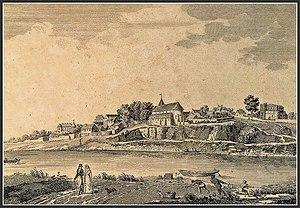
Vue de l'église de La Chapelle Saint-Mesmin à partir de la rive opposée
La Chapelle-Saint-Mesmin est une commune française située dans le département du Loiret en région Centre-Val de Loire.